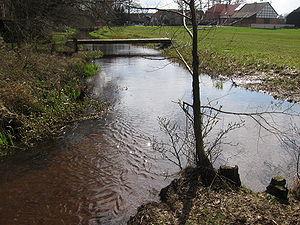
Eldingen est une commune de l'arrondissement de Celle.